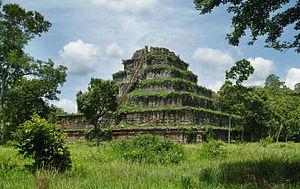
Koh Ker est une ancienne ville khmère, capitale du Cambodge de 928 à 944, sous le règne de Jayavarman IV. Elle est située à 100 km au nord-est d'Angkor.
Cet article recense les sites inscrits au patrimoine mondial au Cambodge.